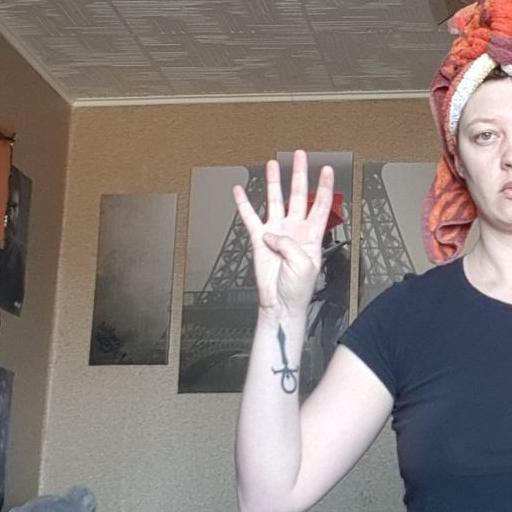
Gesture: four